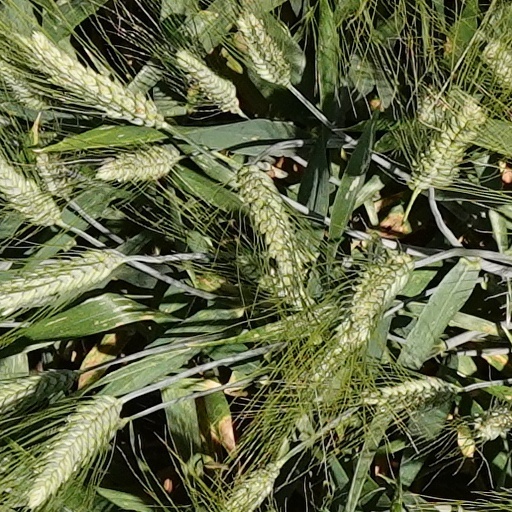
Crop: wheat